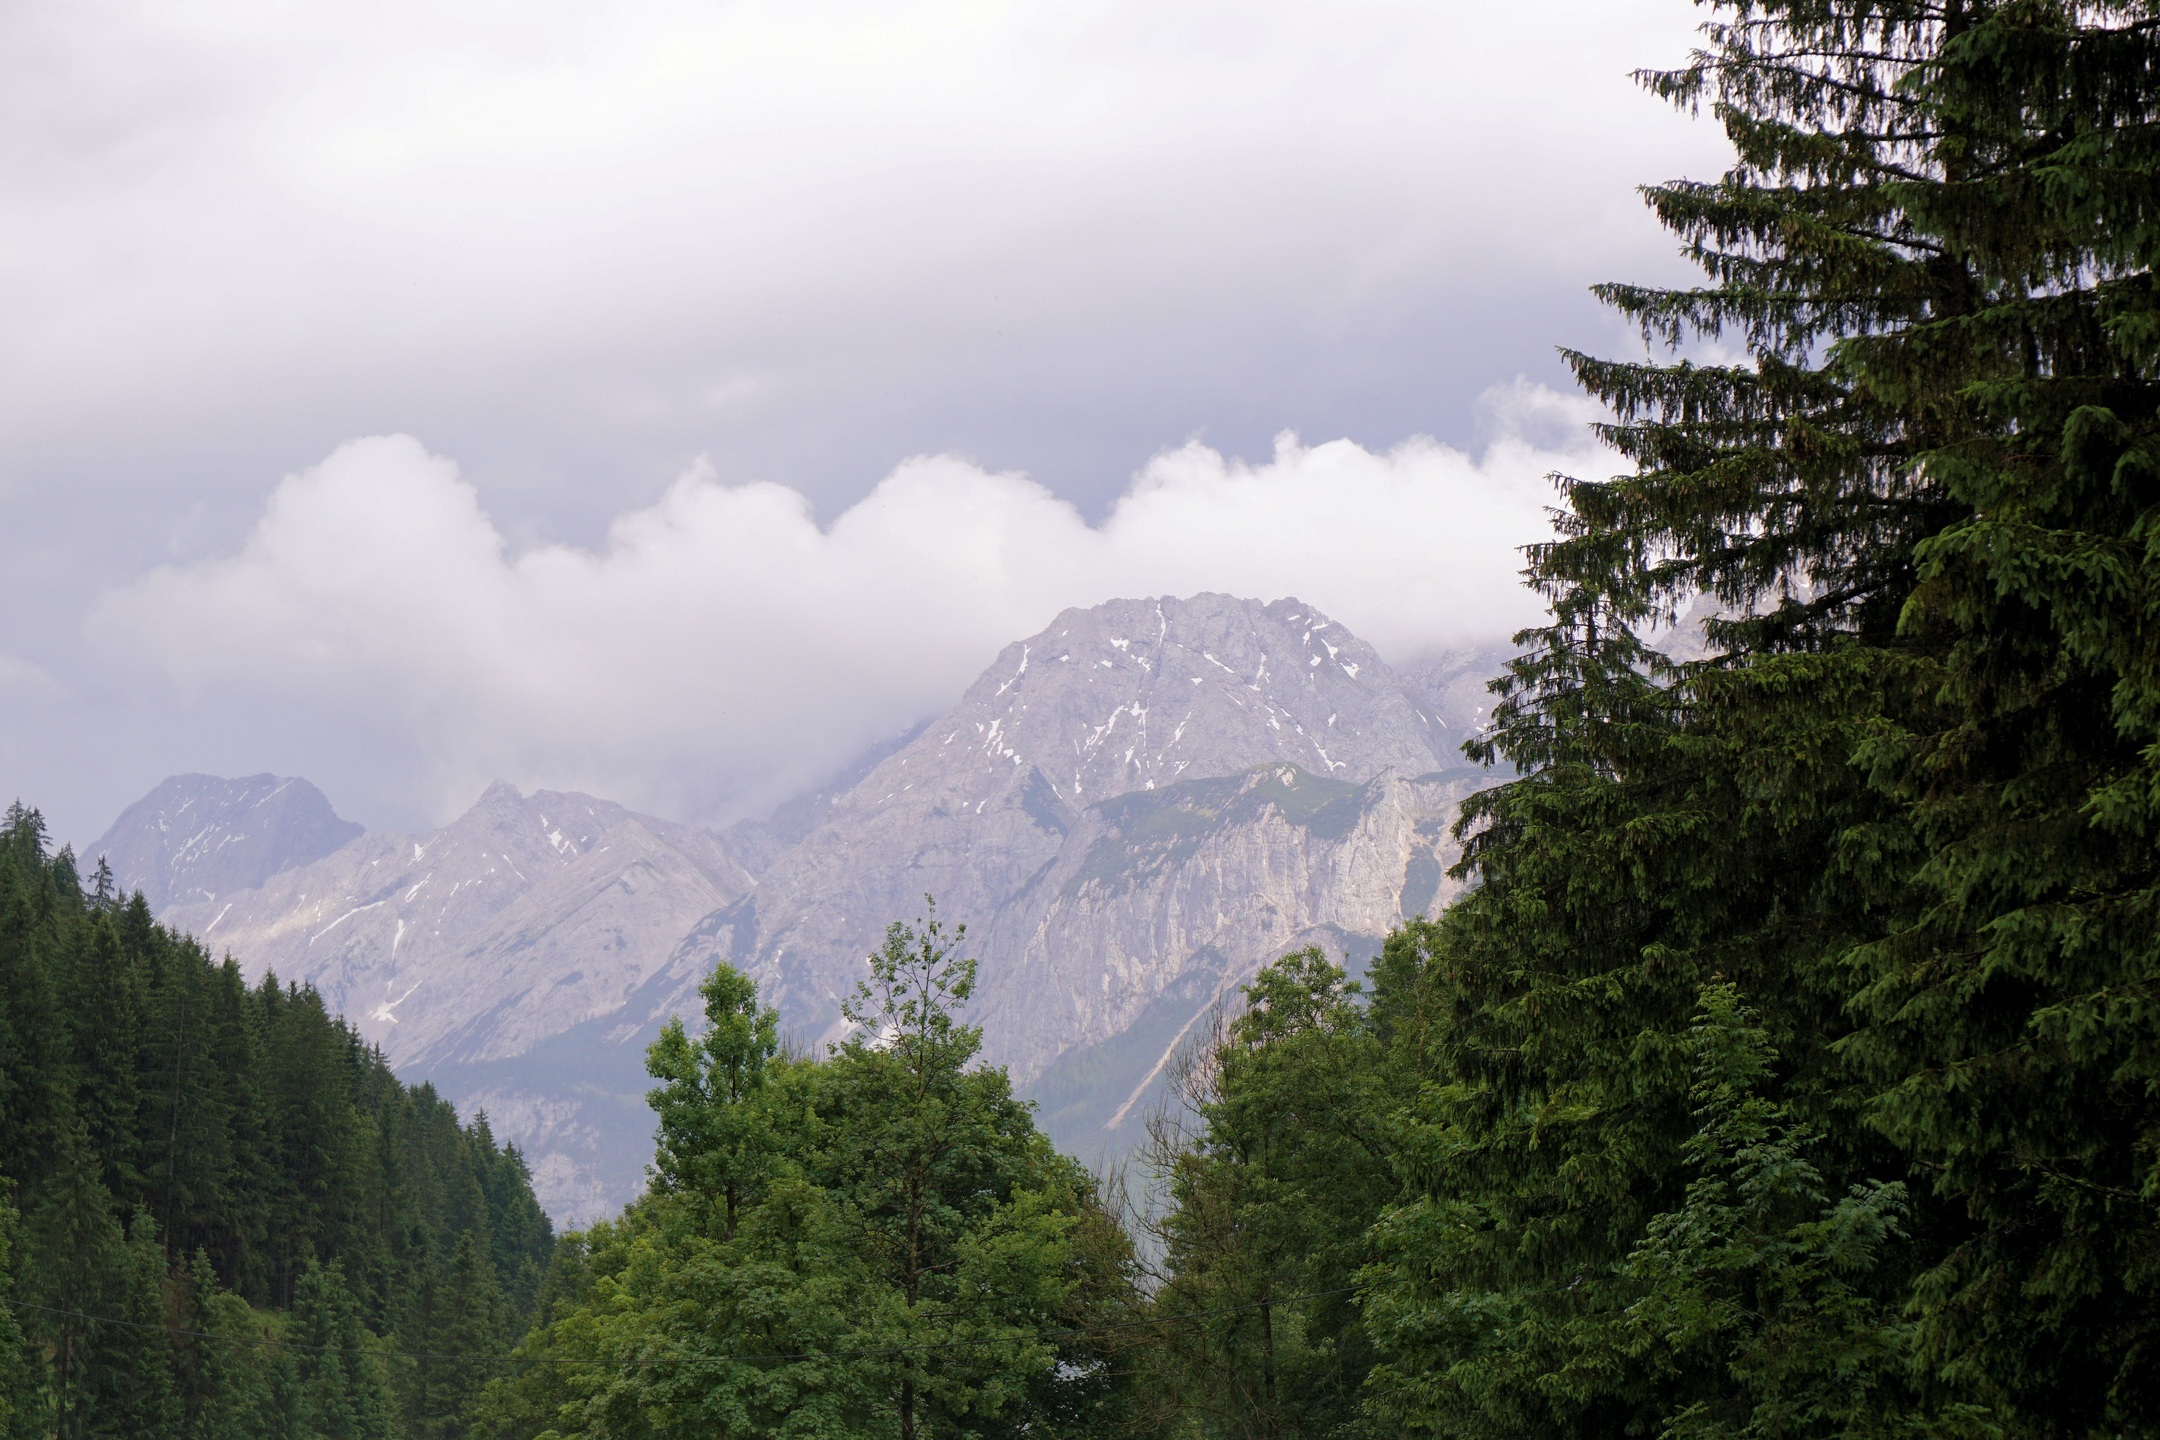
mountain, cloud, sky, plant community, ecoregion, natural landscape, tree, highland, larch, vegetation, atmospheric phenomenon, cumulus, biome, terrain, woody plant, evergreen, landscape, mountainous landforms, mountain range, rural area, spruce fir forest, forest, grassland, meadow, hill, valley, road, grass, massif, temperate broadleaf and mixed forest, hill station, ridge, jungle, fell, conifer, mist, wilderness, old growth forest, meteorological phenomenon, nature reserve, chaparral, summit, tropical and subtropical coniferous forests, valdivian temperate rain forest, wildlife, pasture, rainforest, woodland, temperate coniferous forest, Northern hardwood forest, rock, pine, fir, pine family, tropics, fog, shrubland, alps, reservoir, spruce, sound, vacation